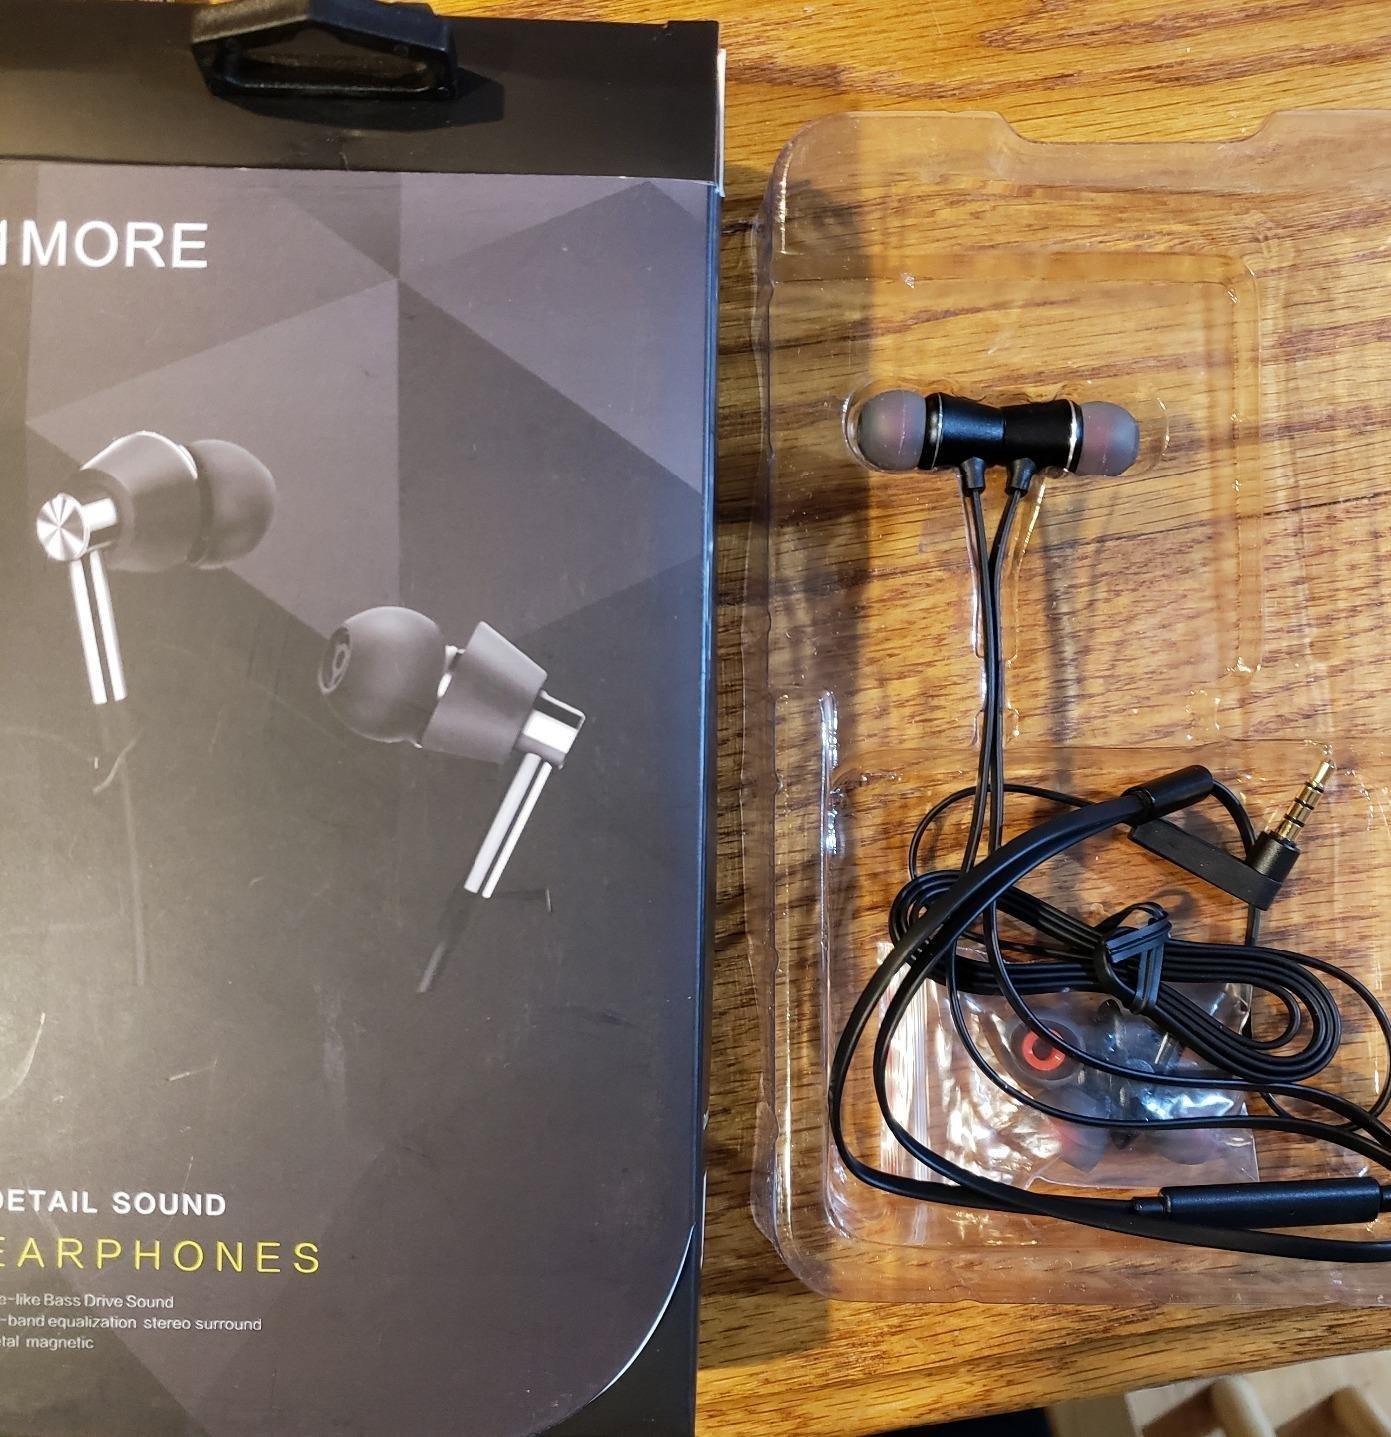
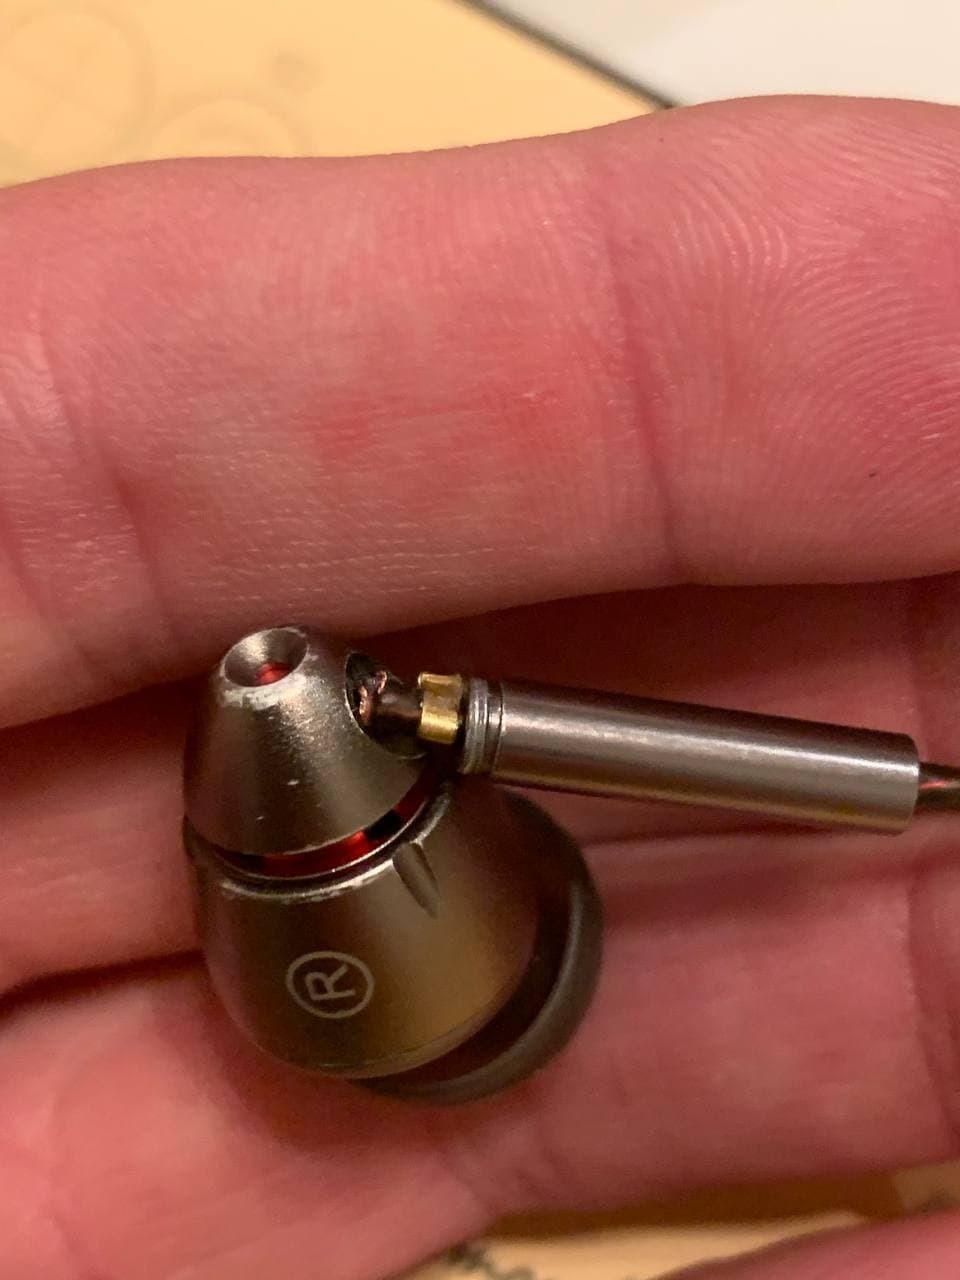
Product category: headphones
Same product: yes